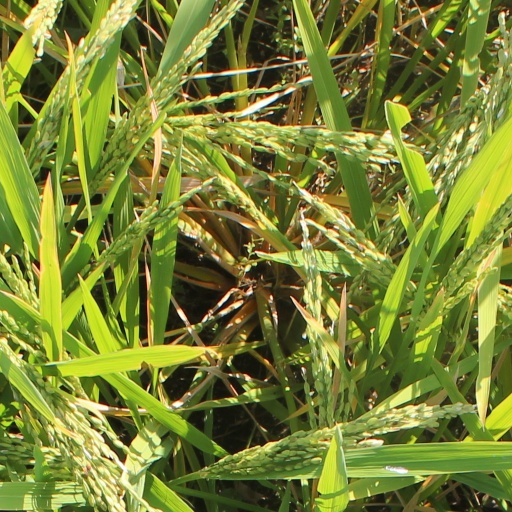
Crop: rice